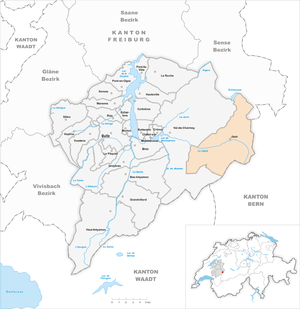
Jaun est une localité et une commune suisse du canton de Fribourg, située dans le district de la Gruyère.